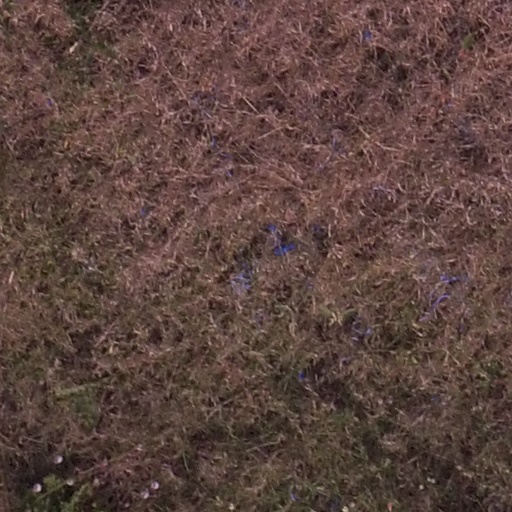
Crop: maize; corn